Thomas West, 8th Baron De La Warr

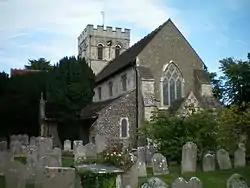
St Mary's church, Broadwater, where Thomas West, 8th Baron De La Warr, was buried

West died on 11 October 1525, and was buried at St. Mary's Church, Broadwater, Sussex. He left a will dated 8 October 1524, proved 12 February 1526. The will of his widow, Eleanor (née Copley), dated 10 May 1536, was proved on 14 November of that year. She was buried with him at Broadwater.